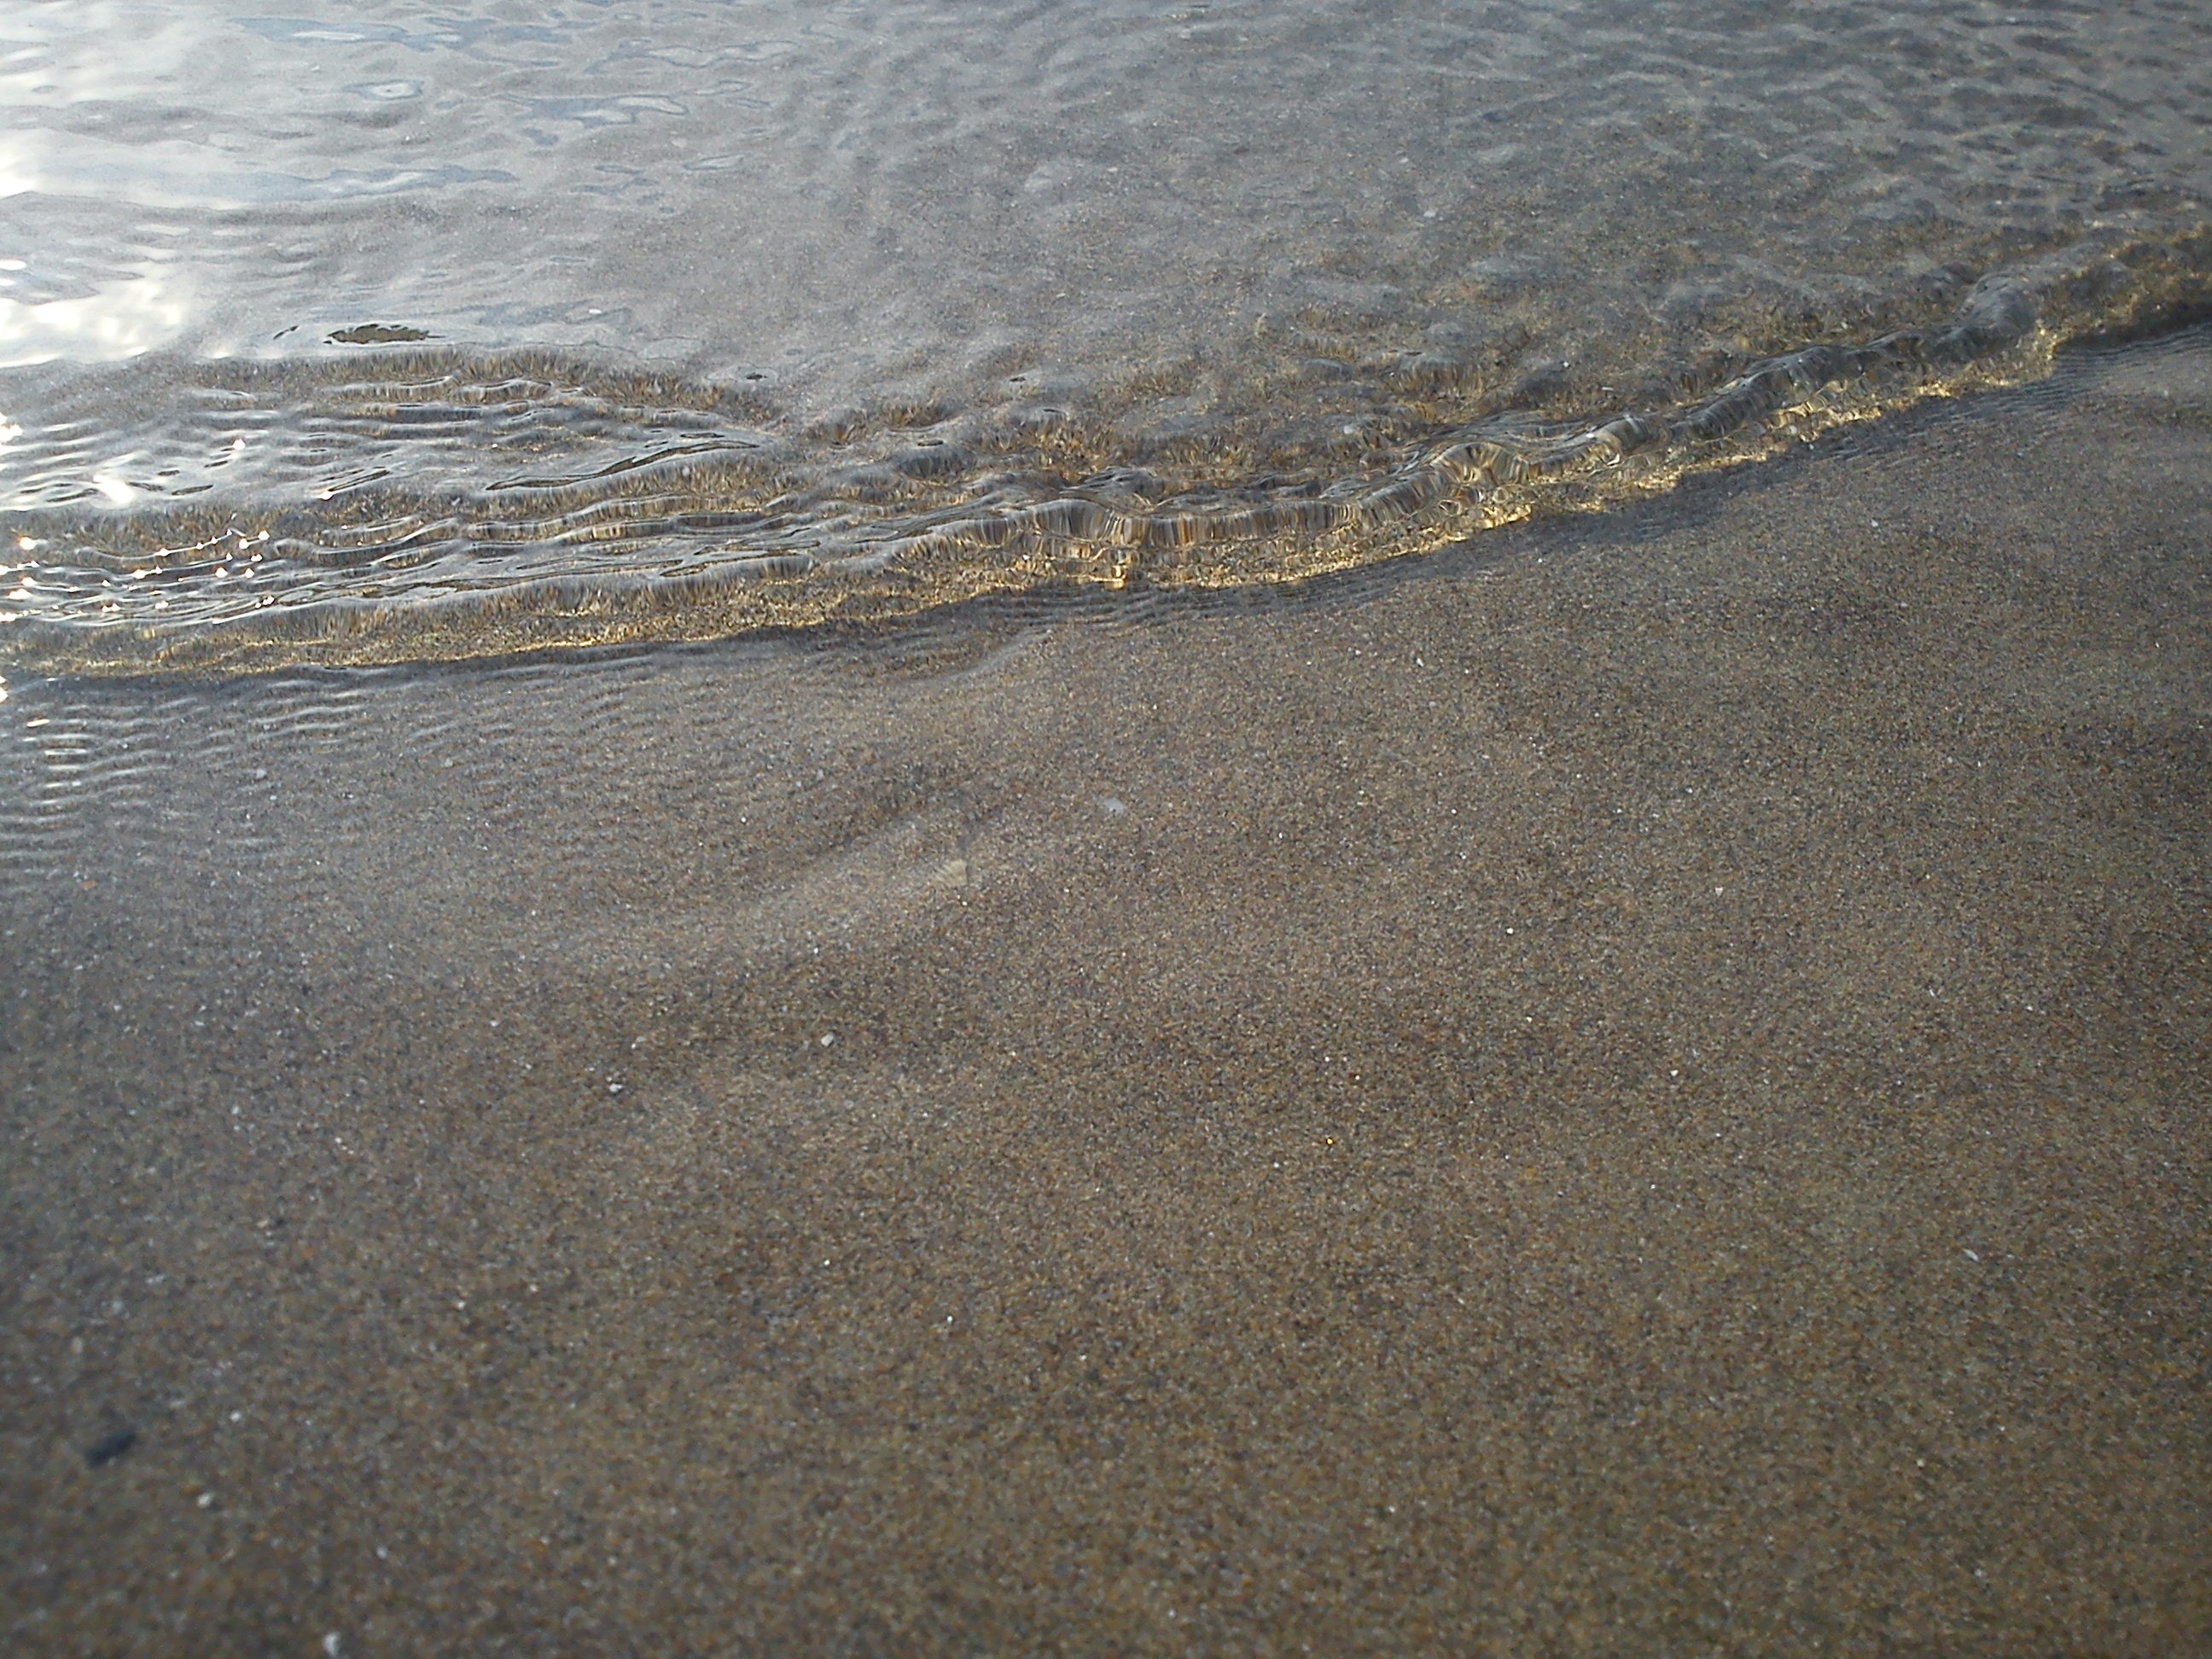
beach, sea, water, sand, rock, light, texture, wave, floor, asphalt, clear, reflection, shine, small, smooth, material, close up, transparent, gloss, grains, sand beach, flooring, road surface, grains of sand, shock wave